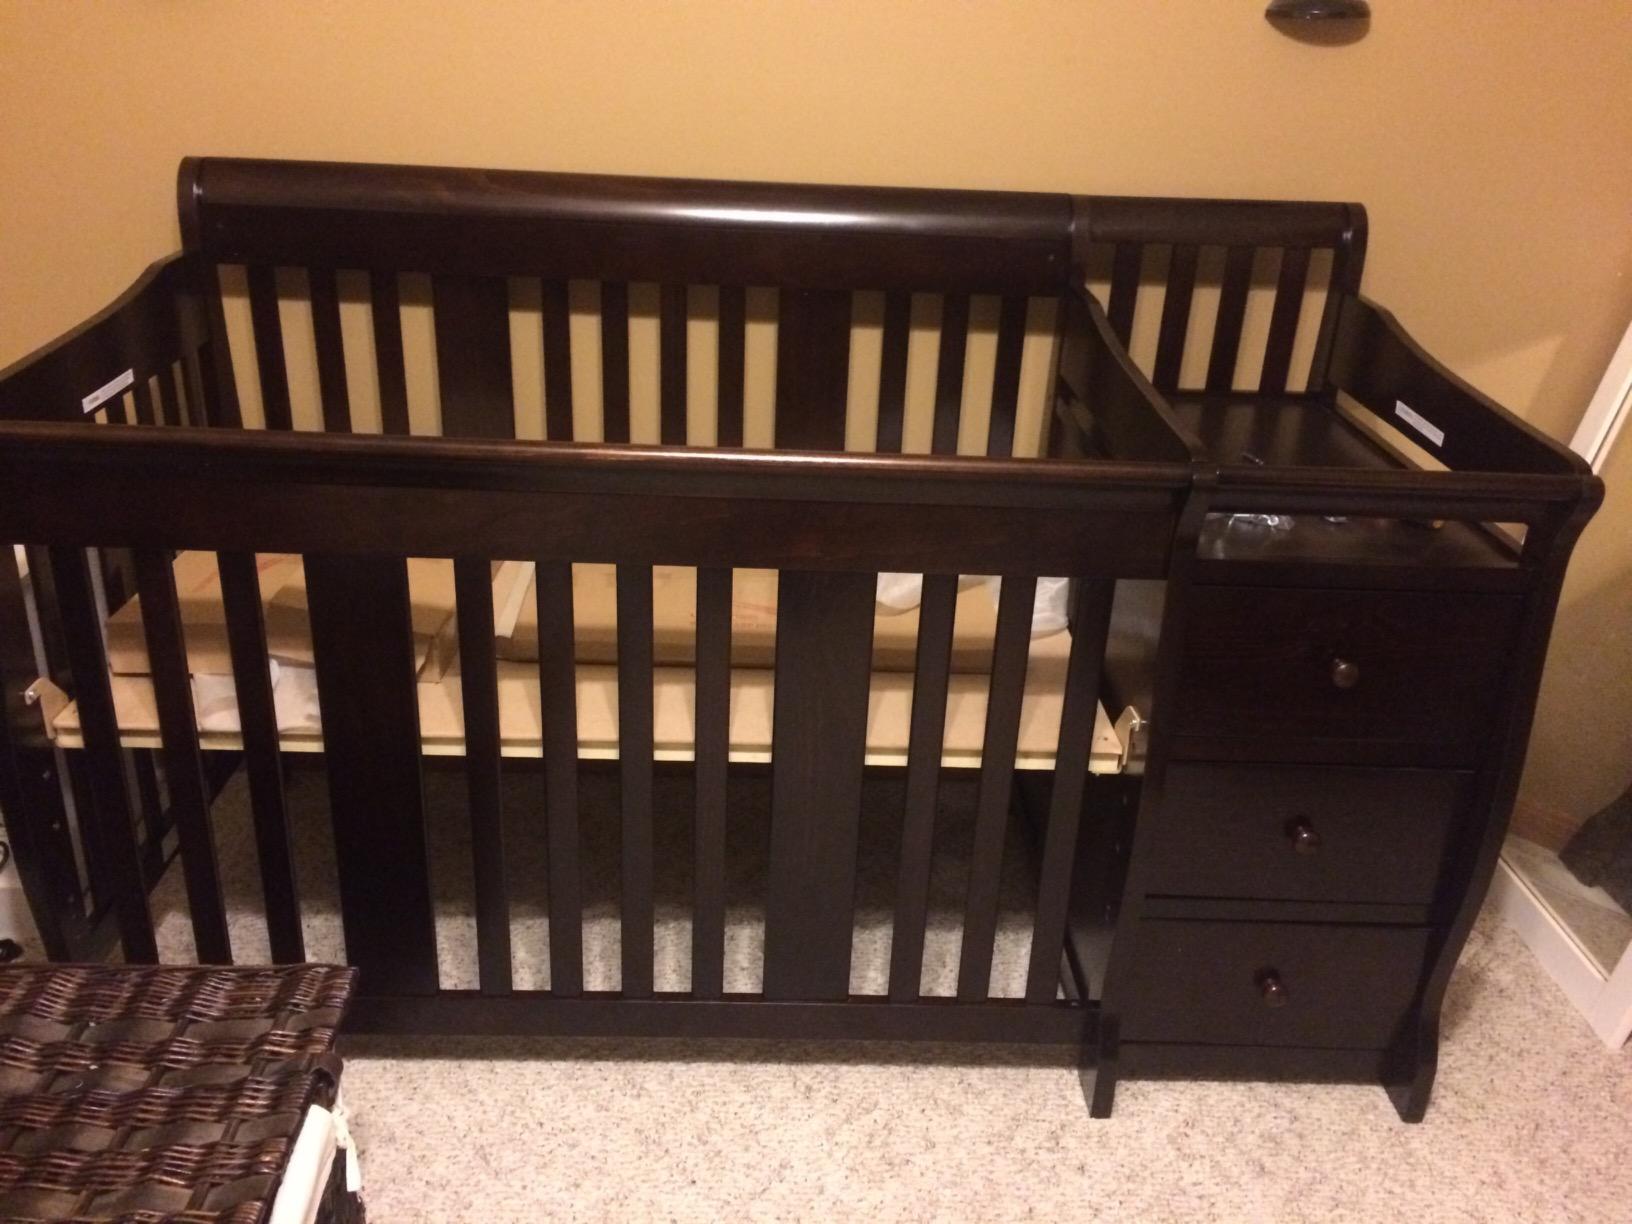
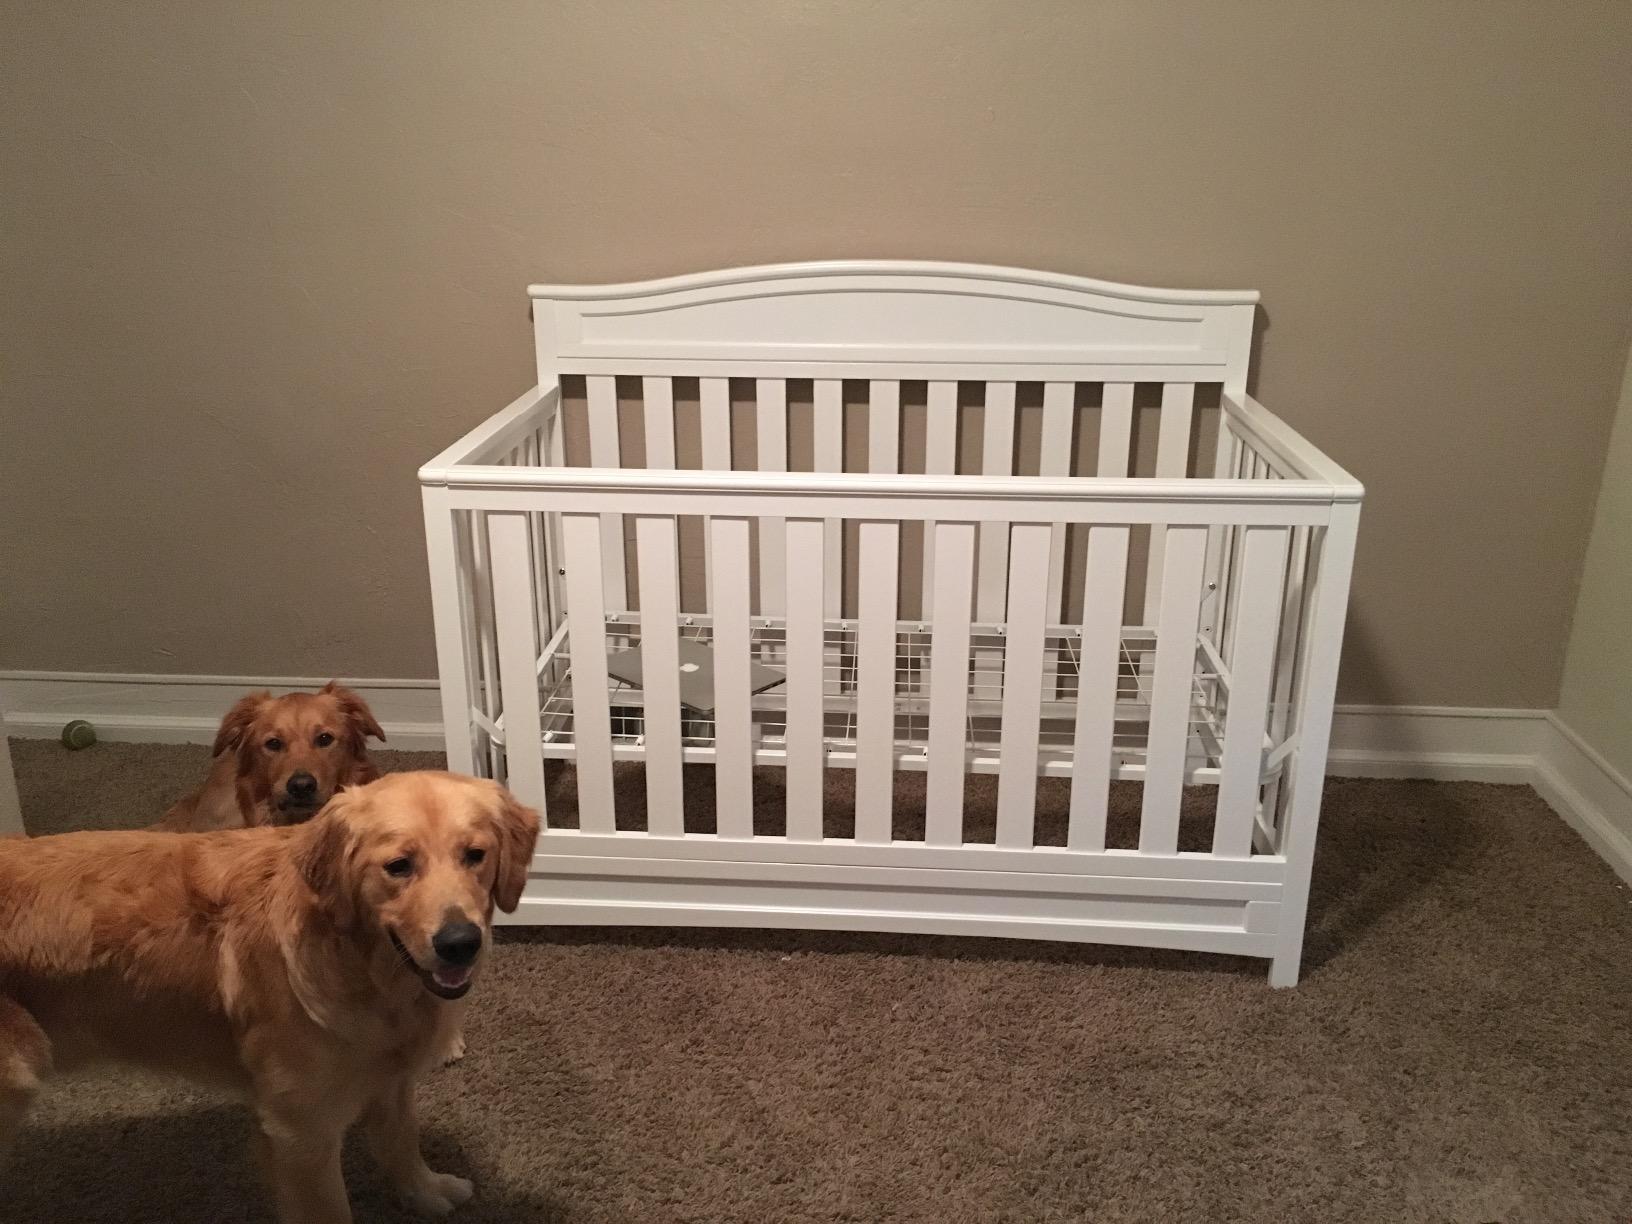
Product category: products_crib
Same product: no